Horatio Agedah

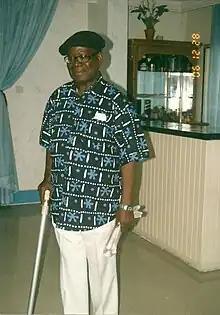
Pictured in 2006

Horatio Nelson Oyenke Agedah OFR,JP.LL.B Hons(London)B.L.FNIM;FNGE;FNBS (born in Odi, Nigeria on 24 July 1929, died 31 October 2007) was a Nigerian Journalist, Broadcaster, Administrator and Lawyer.